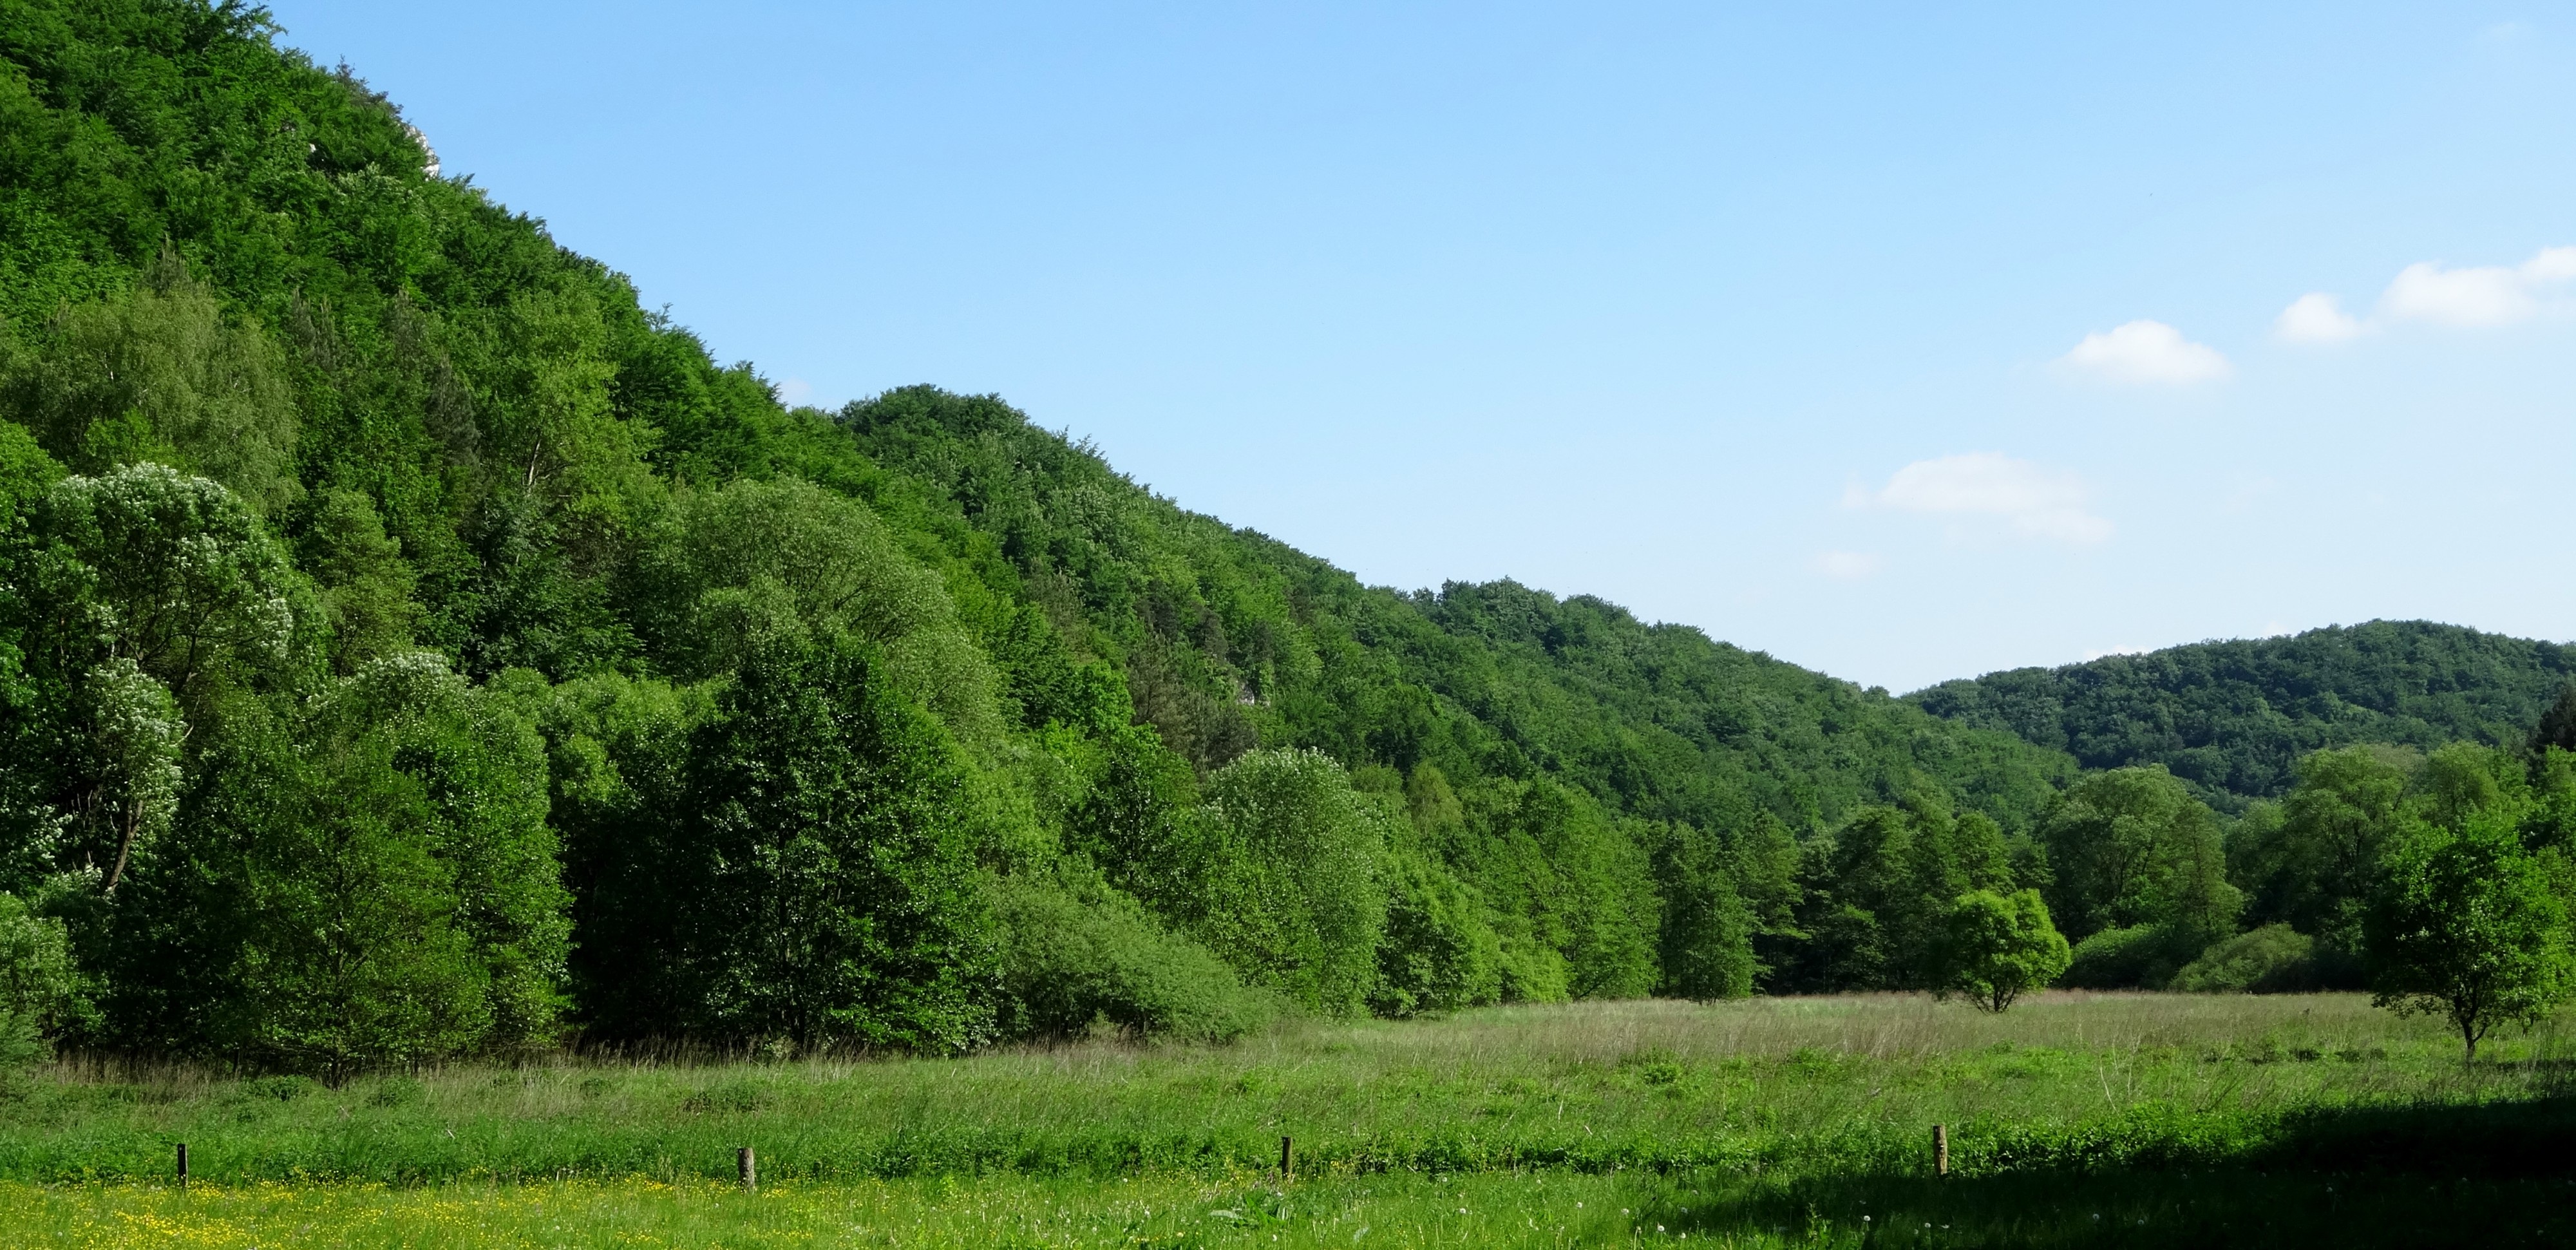
landscape, tree, nature, forest, grass, wilderness, mountain, sky, field, meadow, prairie, hill, green, jungle, pasture, highland, national park, plain, bank, grassland, vegetation, poland, plantation, escarpment, ecosystem, rural area, nature reserve, valleys near cracow, dolinka b dkowska, hill station, biome, old growth forest, grass family, temperate broadleaf and mixed forest, temperate coniferous forest, land lot, ecoregion, shrubland, spruce fir forest, plant community, tropical and subtropical coniferous forests, mount scenery